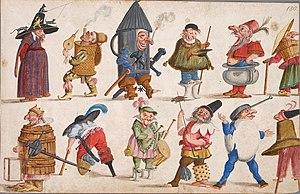
Ludovico Ottavio Burnacini est un architecte et scénographe italien.